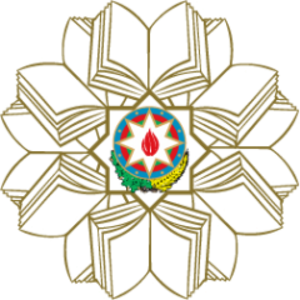
Le ministère de l'Éducation de la République d'Azerbaïdjan est une agence gouvernementale au sein du Cabinet de l'Azerbaïdjan chargée de réglementer le système éducatif en Azerbaïdjan. Le ministère est dirigé par Djeyhoun Baïramov.